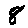
Label: 8